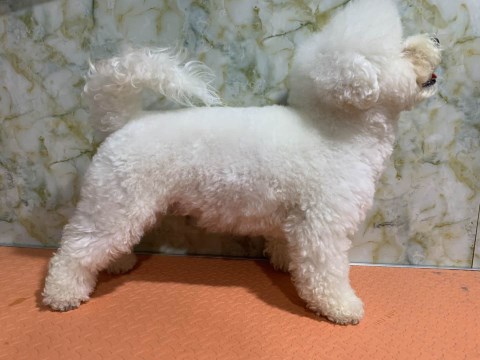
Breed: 3083-n000117-Bichon_Frise